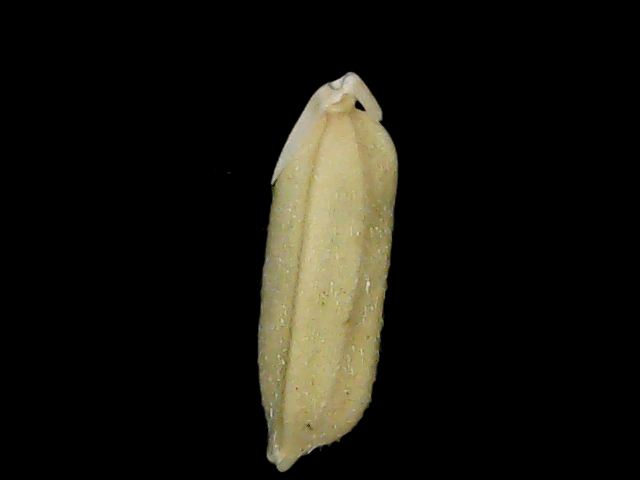
Rice variety: Br23